Sweatshirt

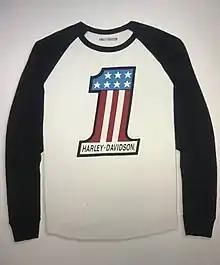
A raglan sleeve sweatshirt with Harley-Davidson branding

A sweatshirt is a long-sleeved pullover shirt or jacket fashioned out of thick, usually cotton, cloth material. Sweatshirts are almost exclusively casual attire and hence not as formal as some sweaters. Sweatshirts may or may not have a hood. A sweatshirt with a hood is now usually referred to as a hoodie, although more formal media may still use the term "hooded sweatshirt".